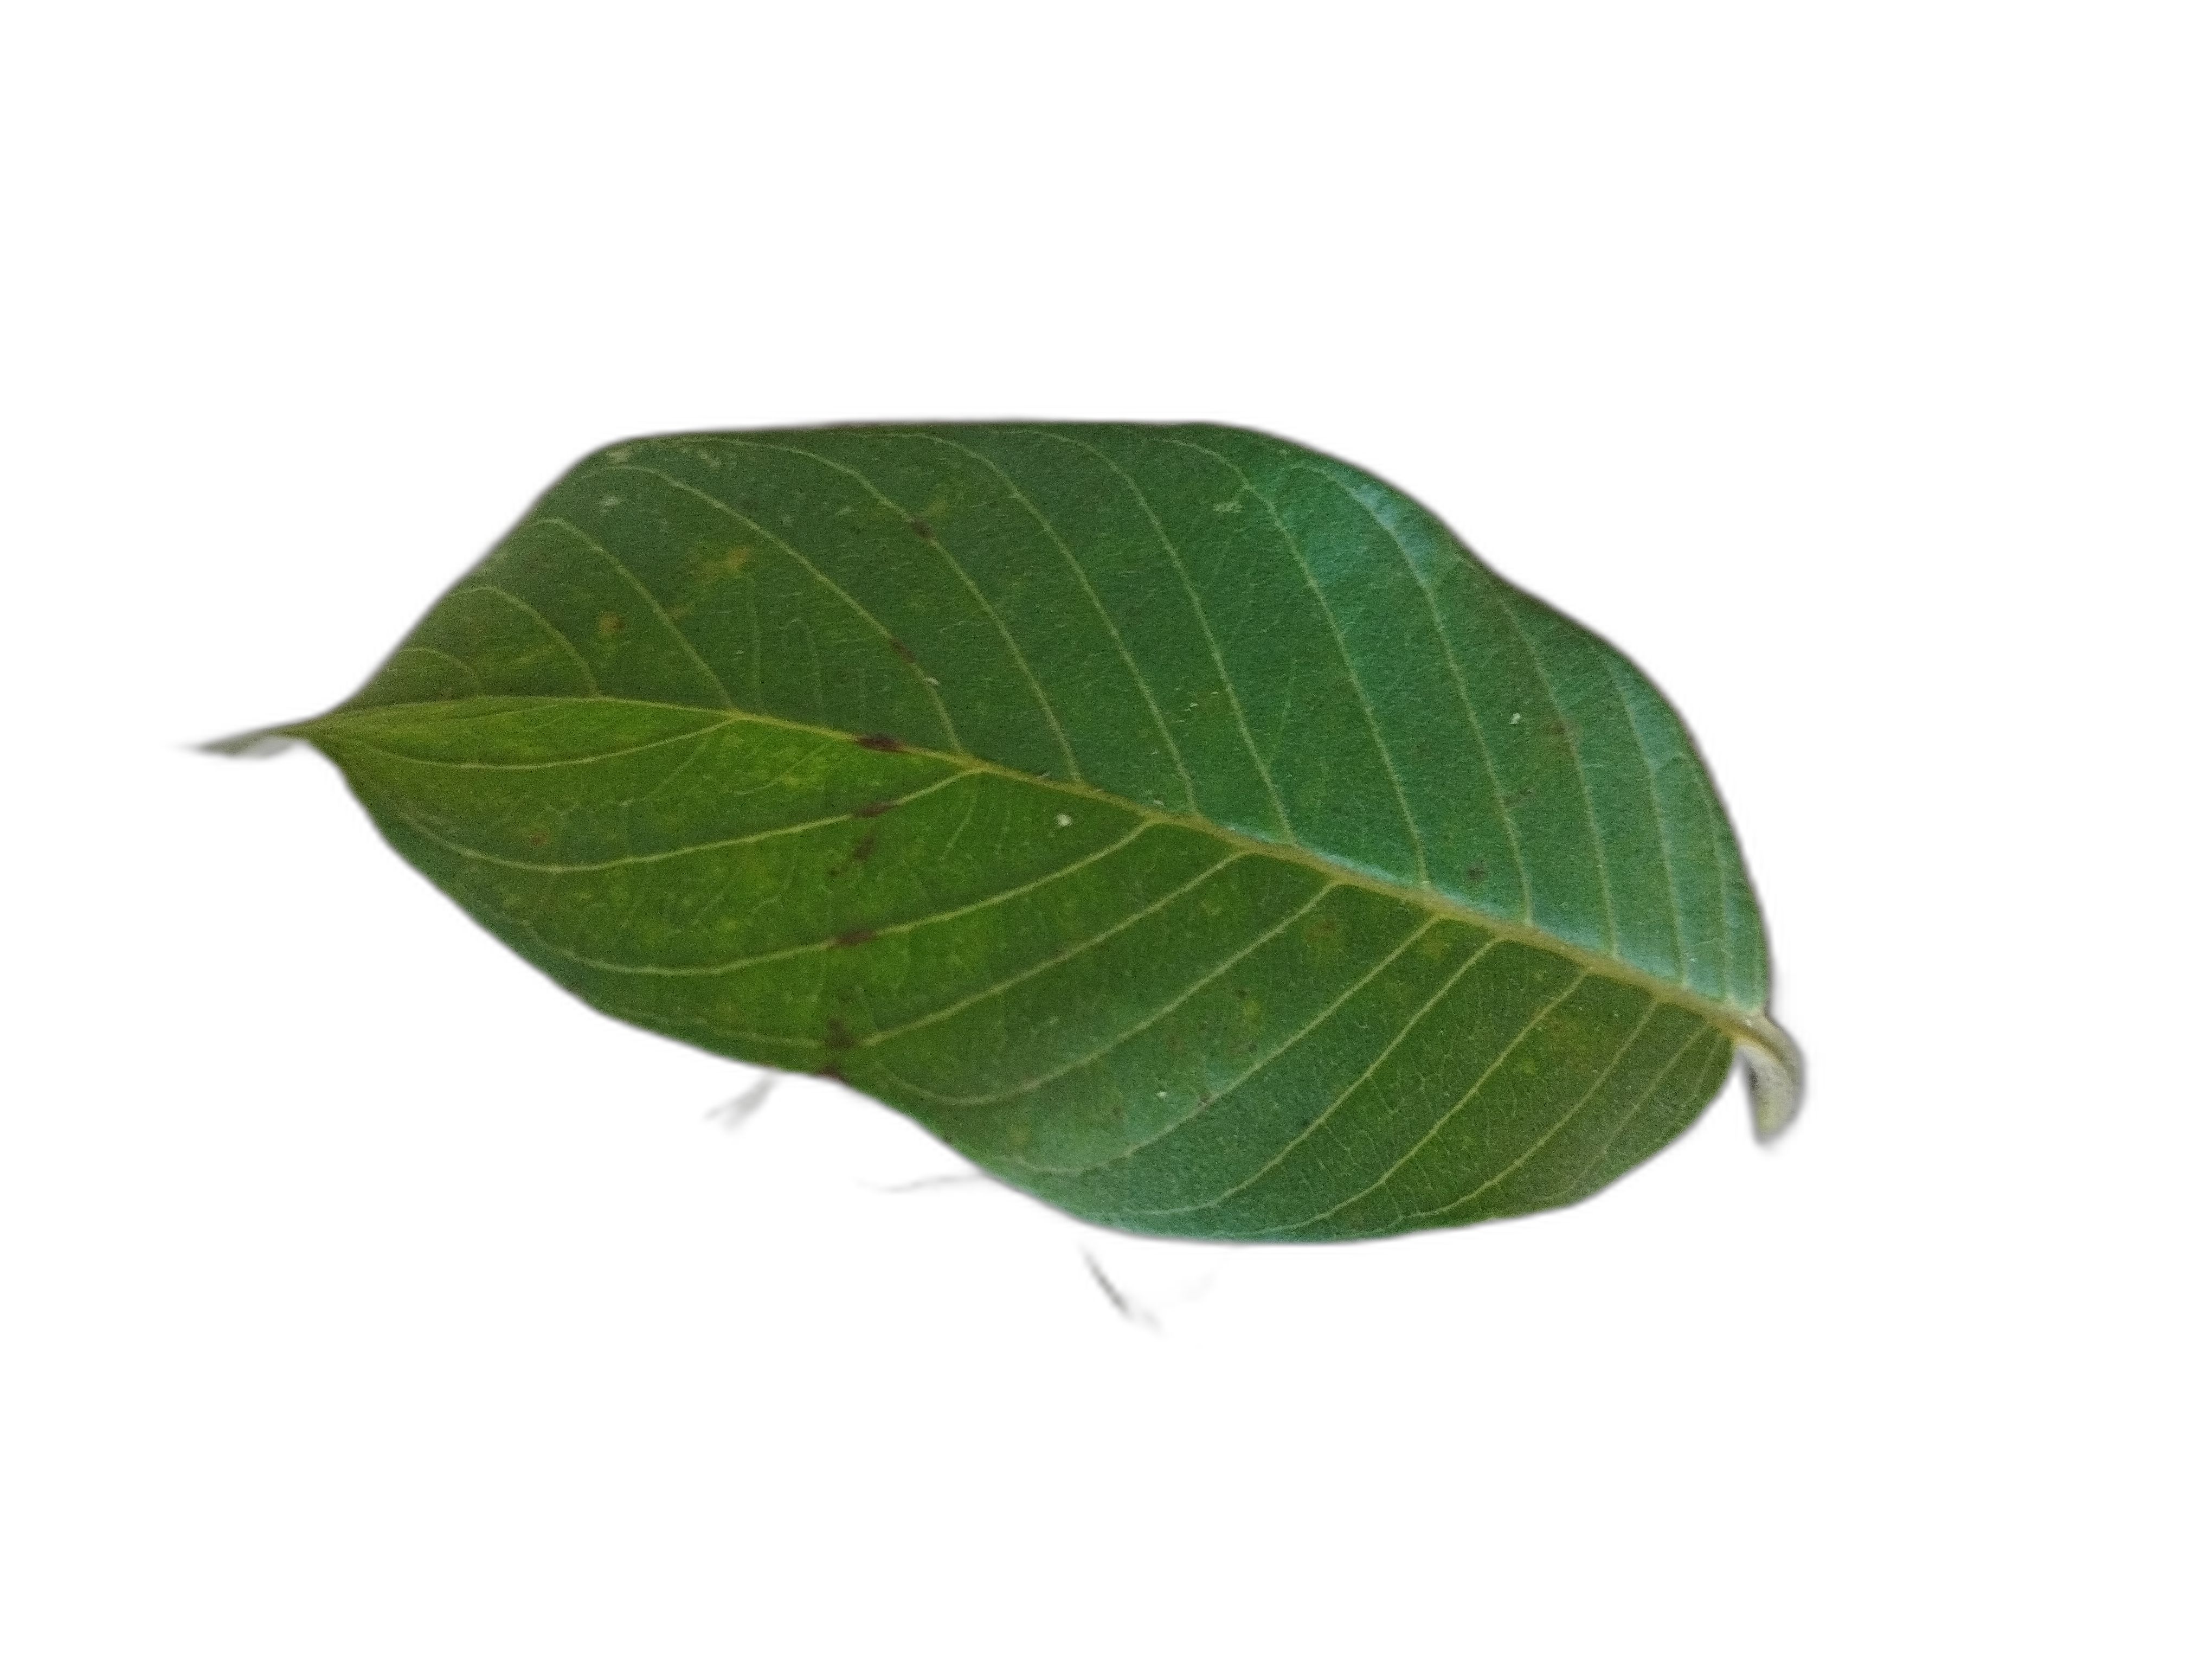
Plant part: leaf
Disease: Healthy